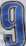
Number: 9